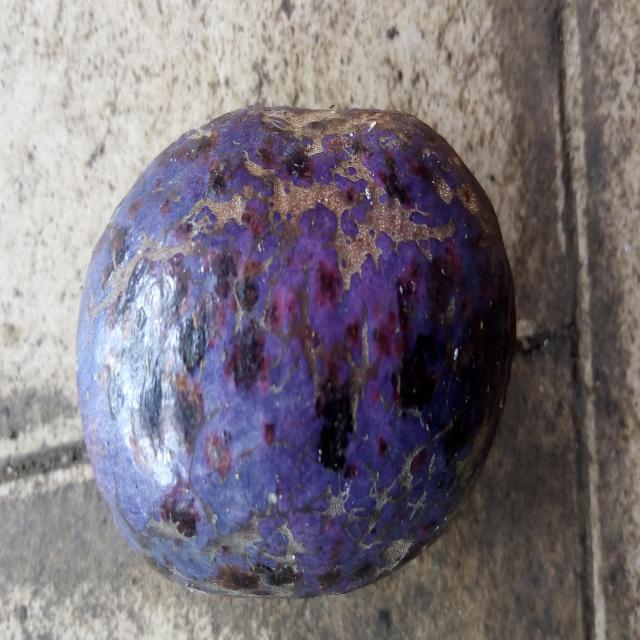
Plum grade: spotted